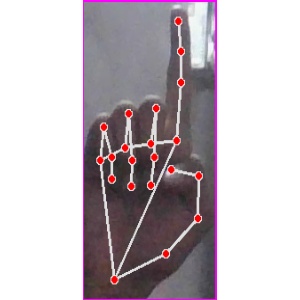
अक्षर: क